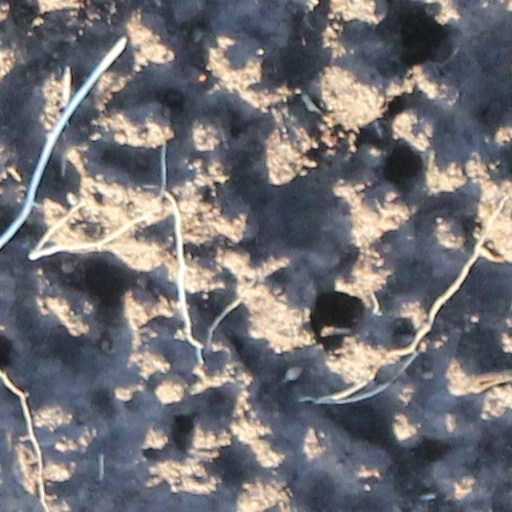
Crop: wheat